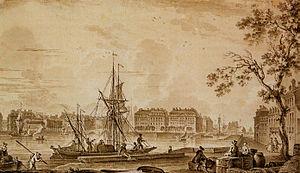
Le port d'Orléans est un port fluvial ligérien français situé dans la ville d'Orléans dont l'existence est attestée avant la conquête de la Gaule par Jules César.
La traite négrière à Nantes est à l'origine de la déportation, de la fin du XVIIᵉ au début du XIXᵉ siècle, de plus de 500 000 esclaves noirs d'Afrique vers les possessions françaises en Amérique, principalement aux Antilles. Avec 1 744 expéditions négrières, le port de Nantes se place en première position des ports négriers français pour l'ensemble de la période concernée. La ville est le dernier grand centre du commerce des esclaves en France, puisqu'il y est pratiqué jusqu'en 1831, année de promulgation de la loi interdisant la traite négrière.